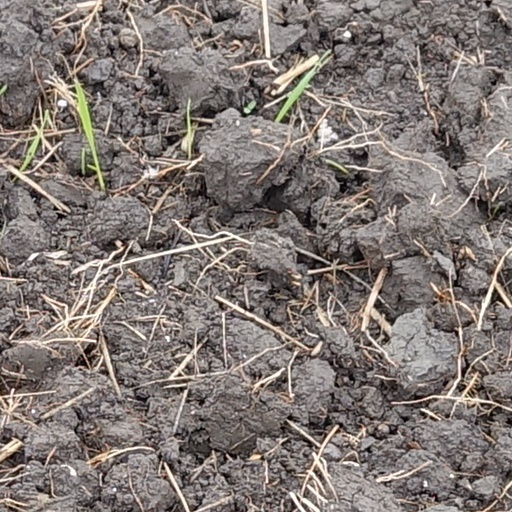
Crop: wheat